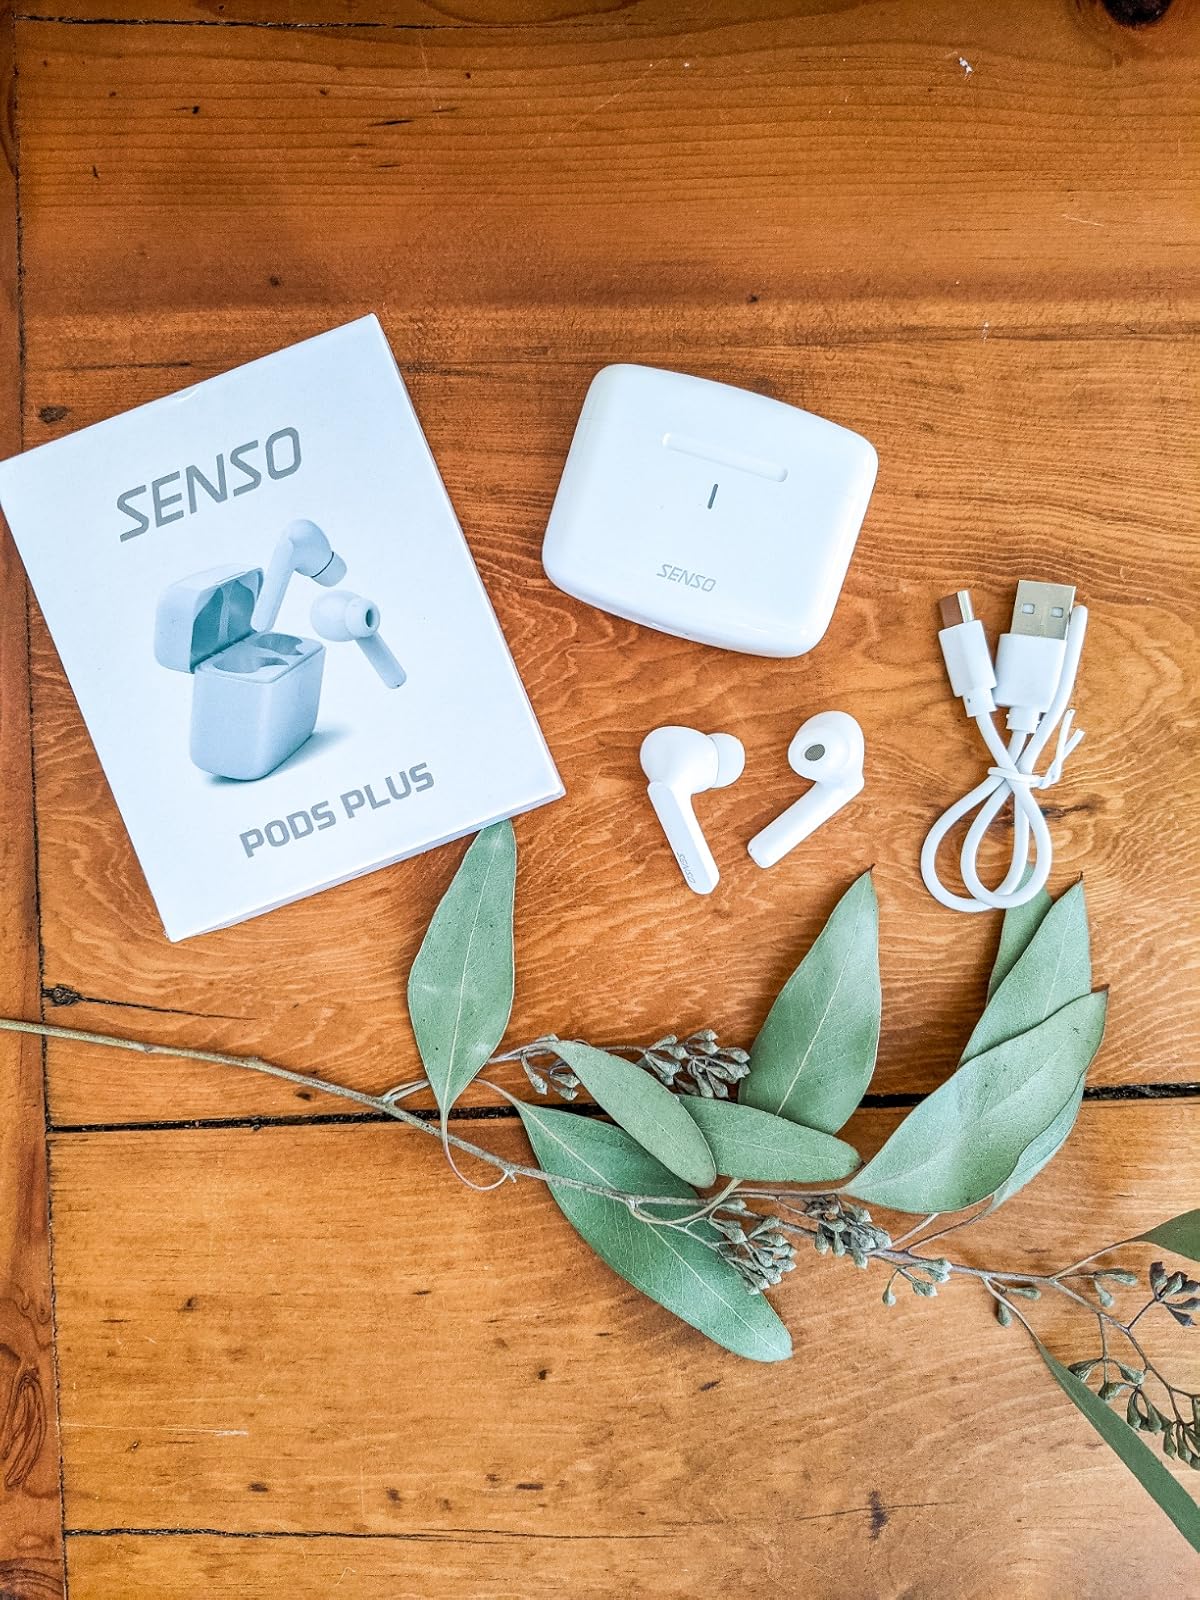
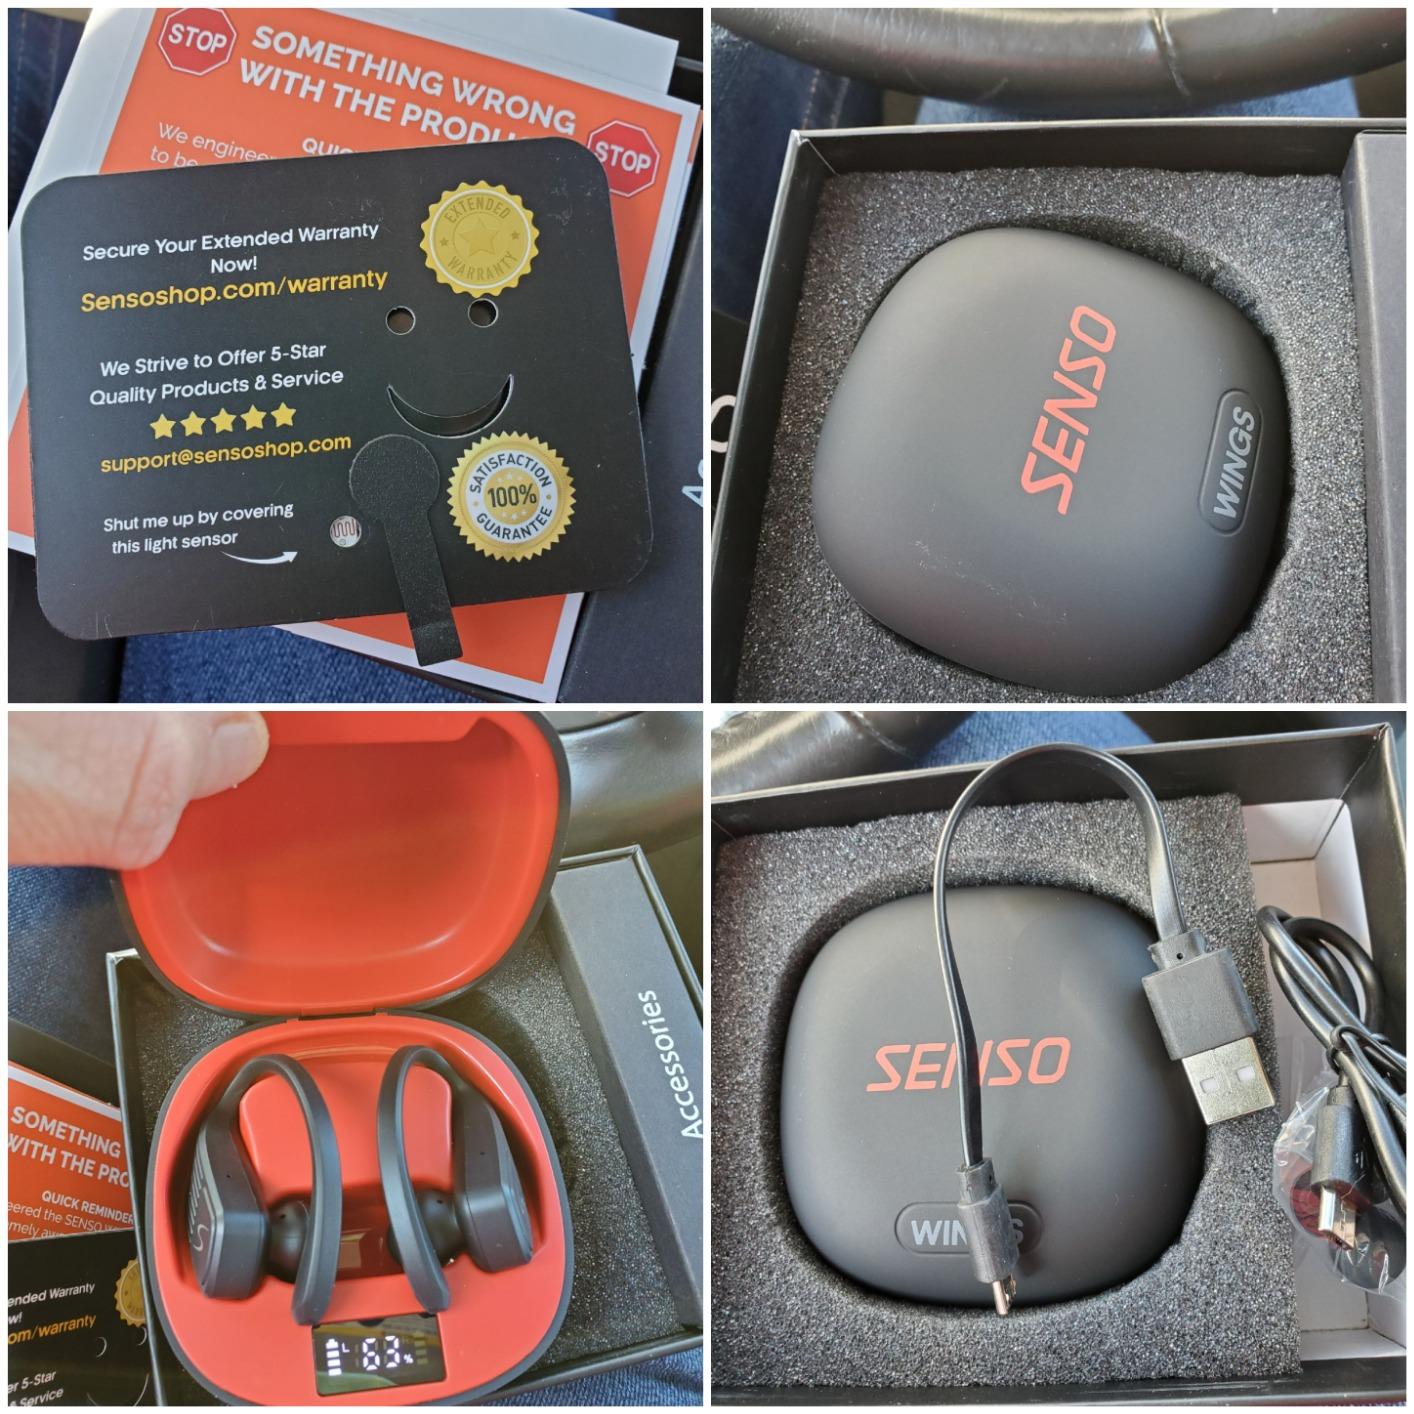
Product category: earbuds
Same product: no